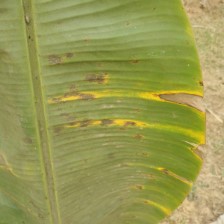
Label: pestalotiopsis